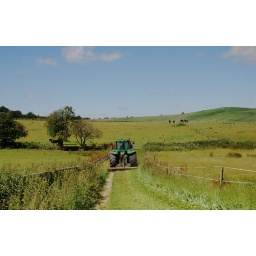
I followed the tractor in the field he was mowing. I liked the view in this shot and the horses in the background.